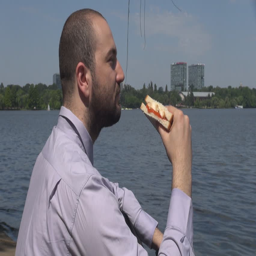
man well dressed shirt and tie eating outdoor a sandwich free time on lake , park